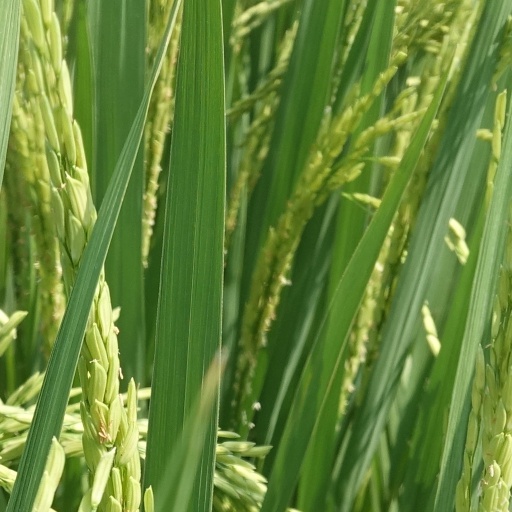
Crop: rice